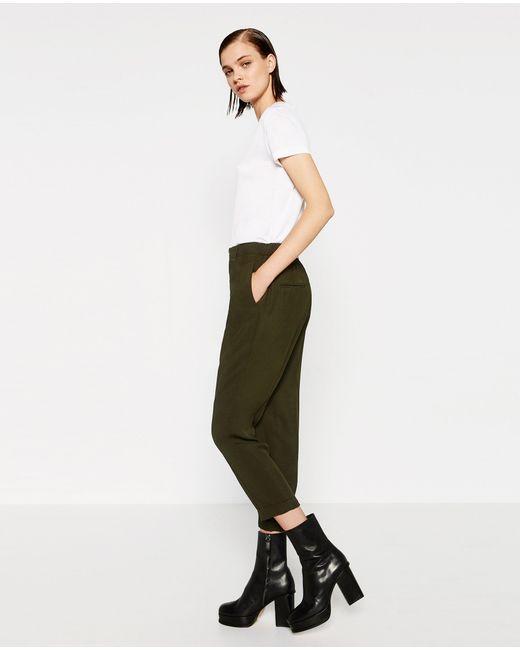
schwarze Hosentasche auf beiden Seiten für Damen